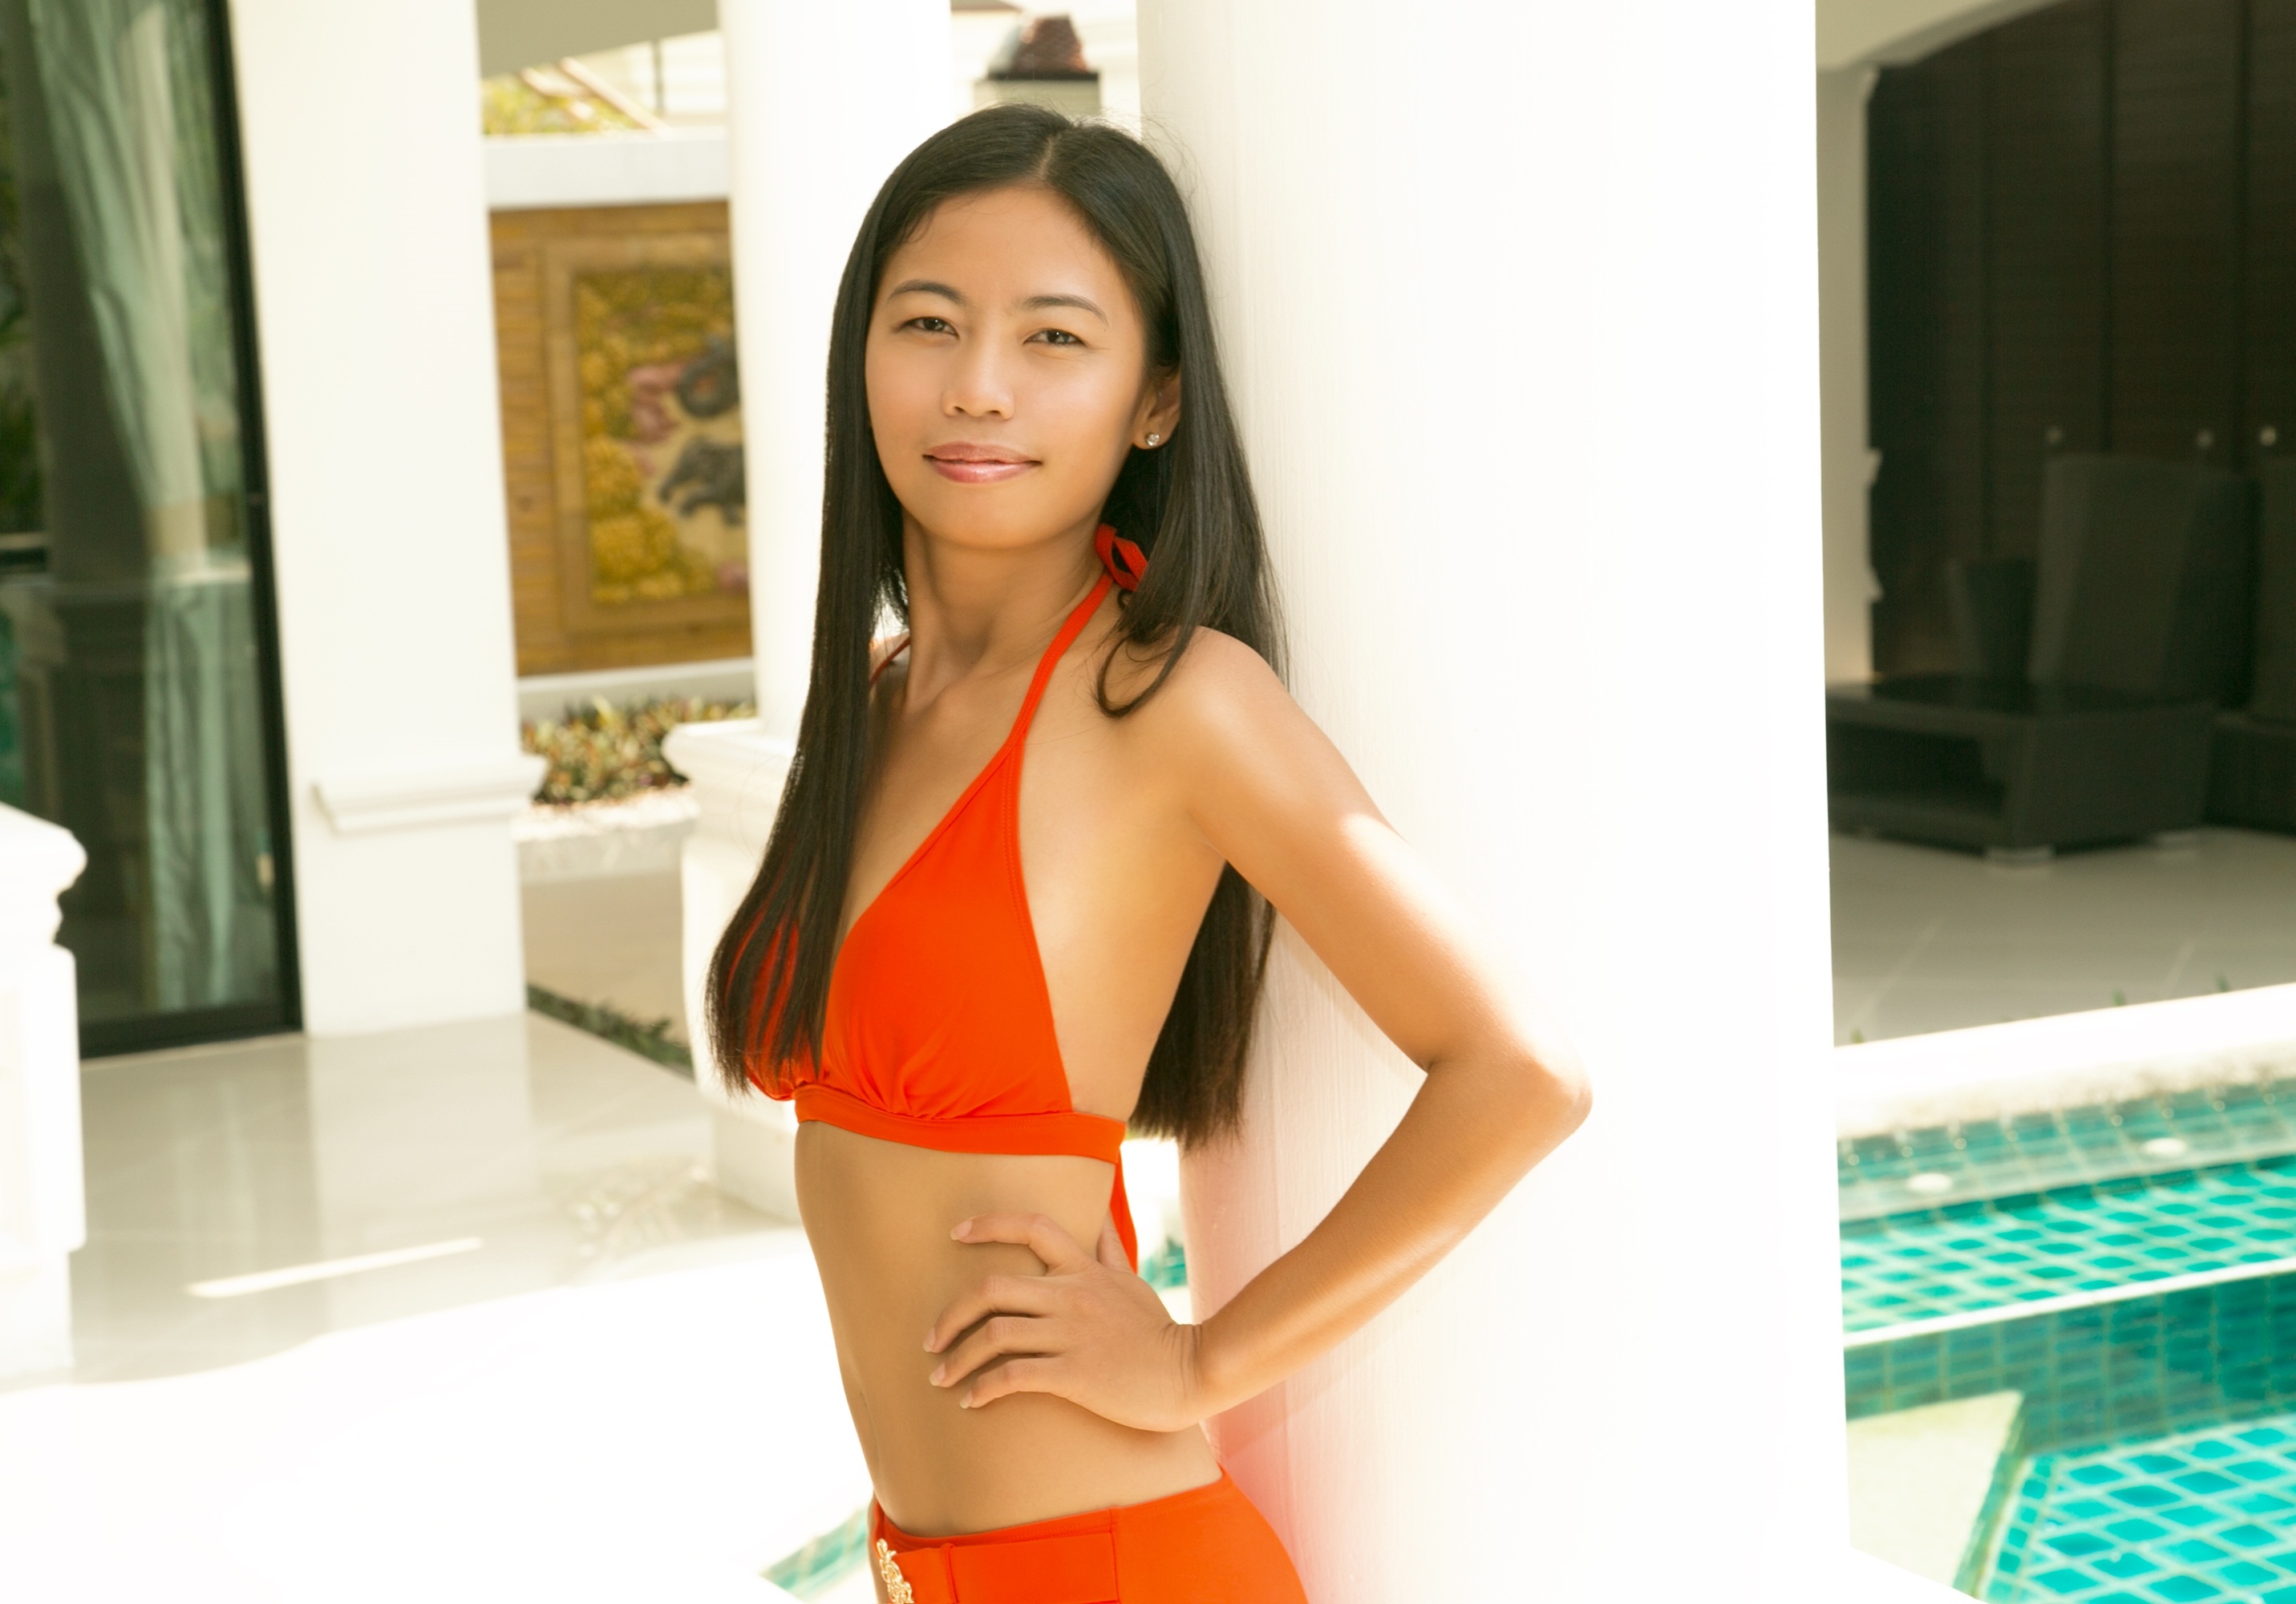
person, girl, woman, trunk, cute, photo, female, leg, swim, portrait, model, young, finger, clothing, bikini, swimwear, long hair, human body, figure, lovely, thigh, beauty, sexy, elegant, adorable, slim, pattaya, attractive, elegance, gorgeous, napa, glamour, perfect, erotic, sensual, abdomen, photo shoot, thai lady, swimming suite, sensuous, gravure idol, jasica jaew, jasica j